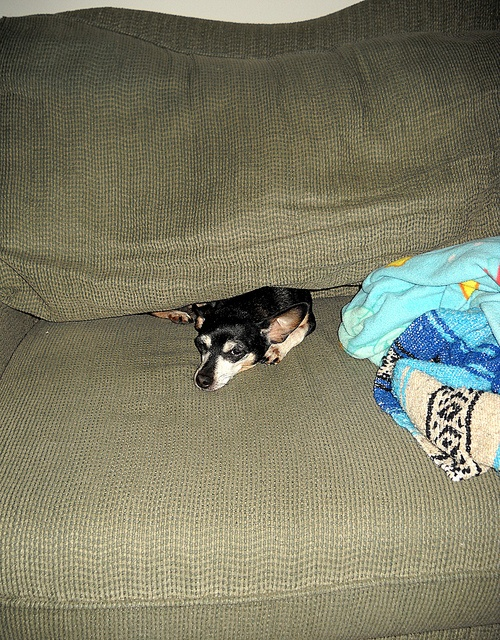
A dog is halfway under the cushion of a sofa.
A small black dog resting comfortably on a couch.
A small dog that is lying down half in the back crack of a sofa
A dog taking a nap wedged in the couch.
A dog hiding in the cushion of a couch by a blanket.